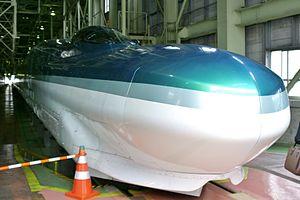
Fastech 360 était une série de 2 rames prototypes japonaises pour la nouvelle génération de train à grande vitesse Shinkansen. Son nom est la contraction de Fast et de Technology. Sa vitesse de croisière était fixée à 360 km/h, même si une vitesse de pointe de 405 km/h a été atteinte pendant les essais.